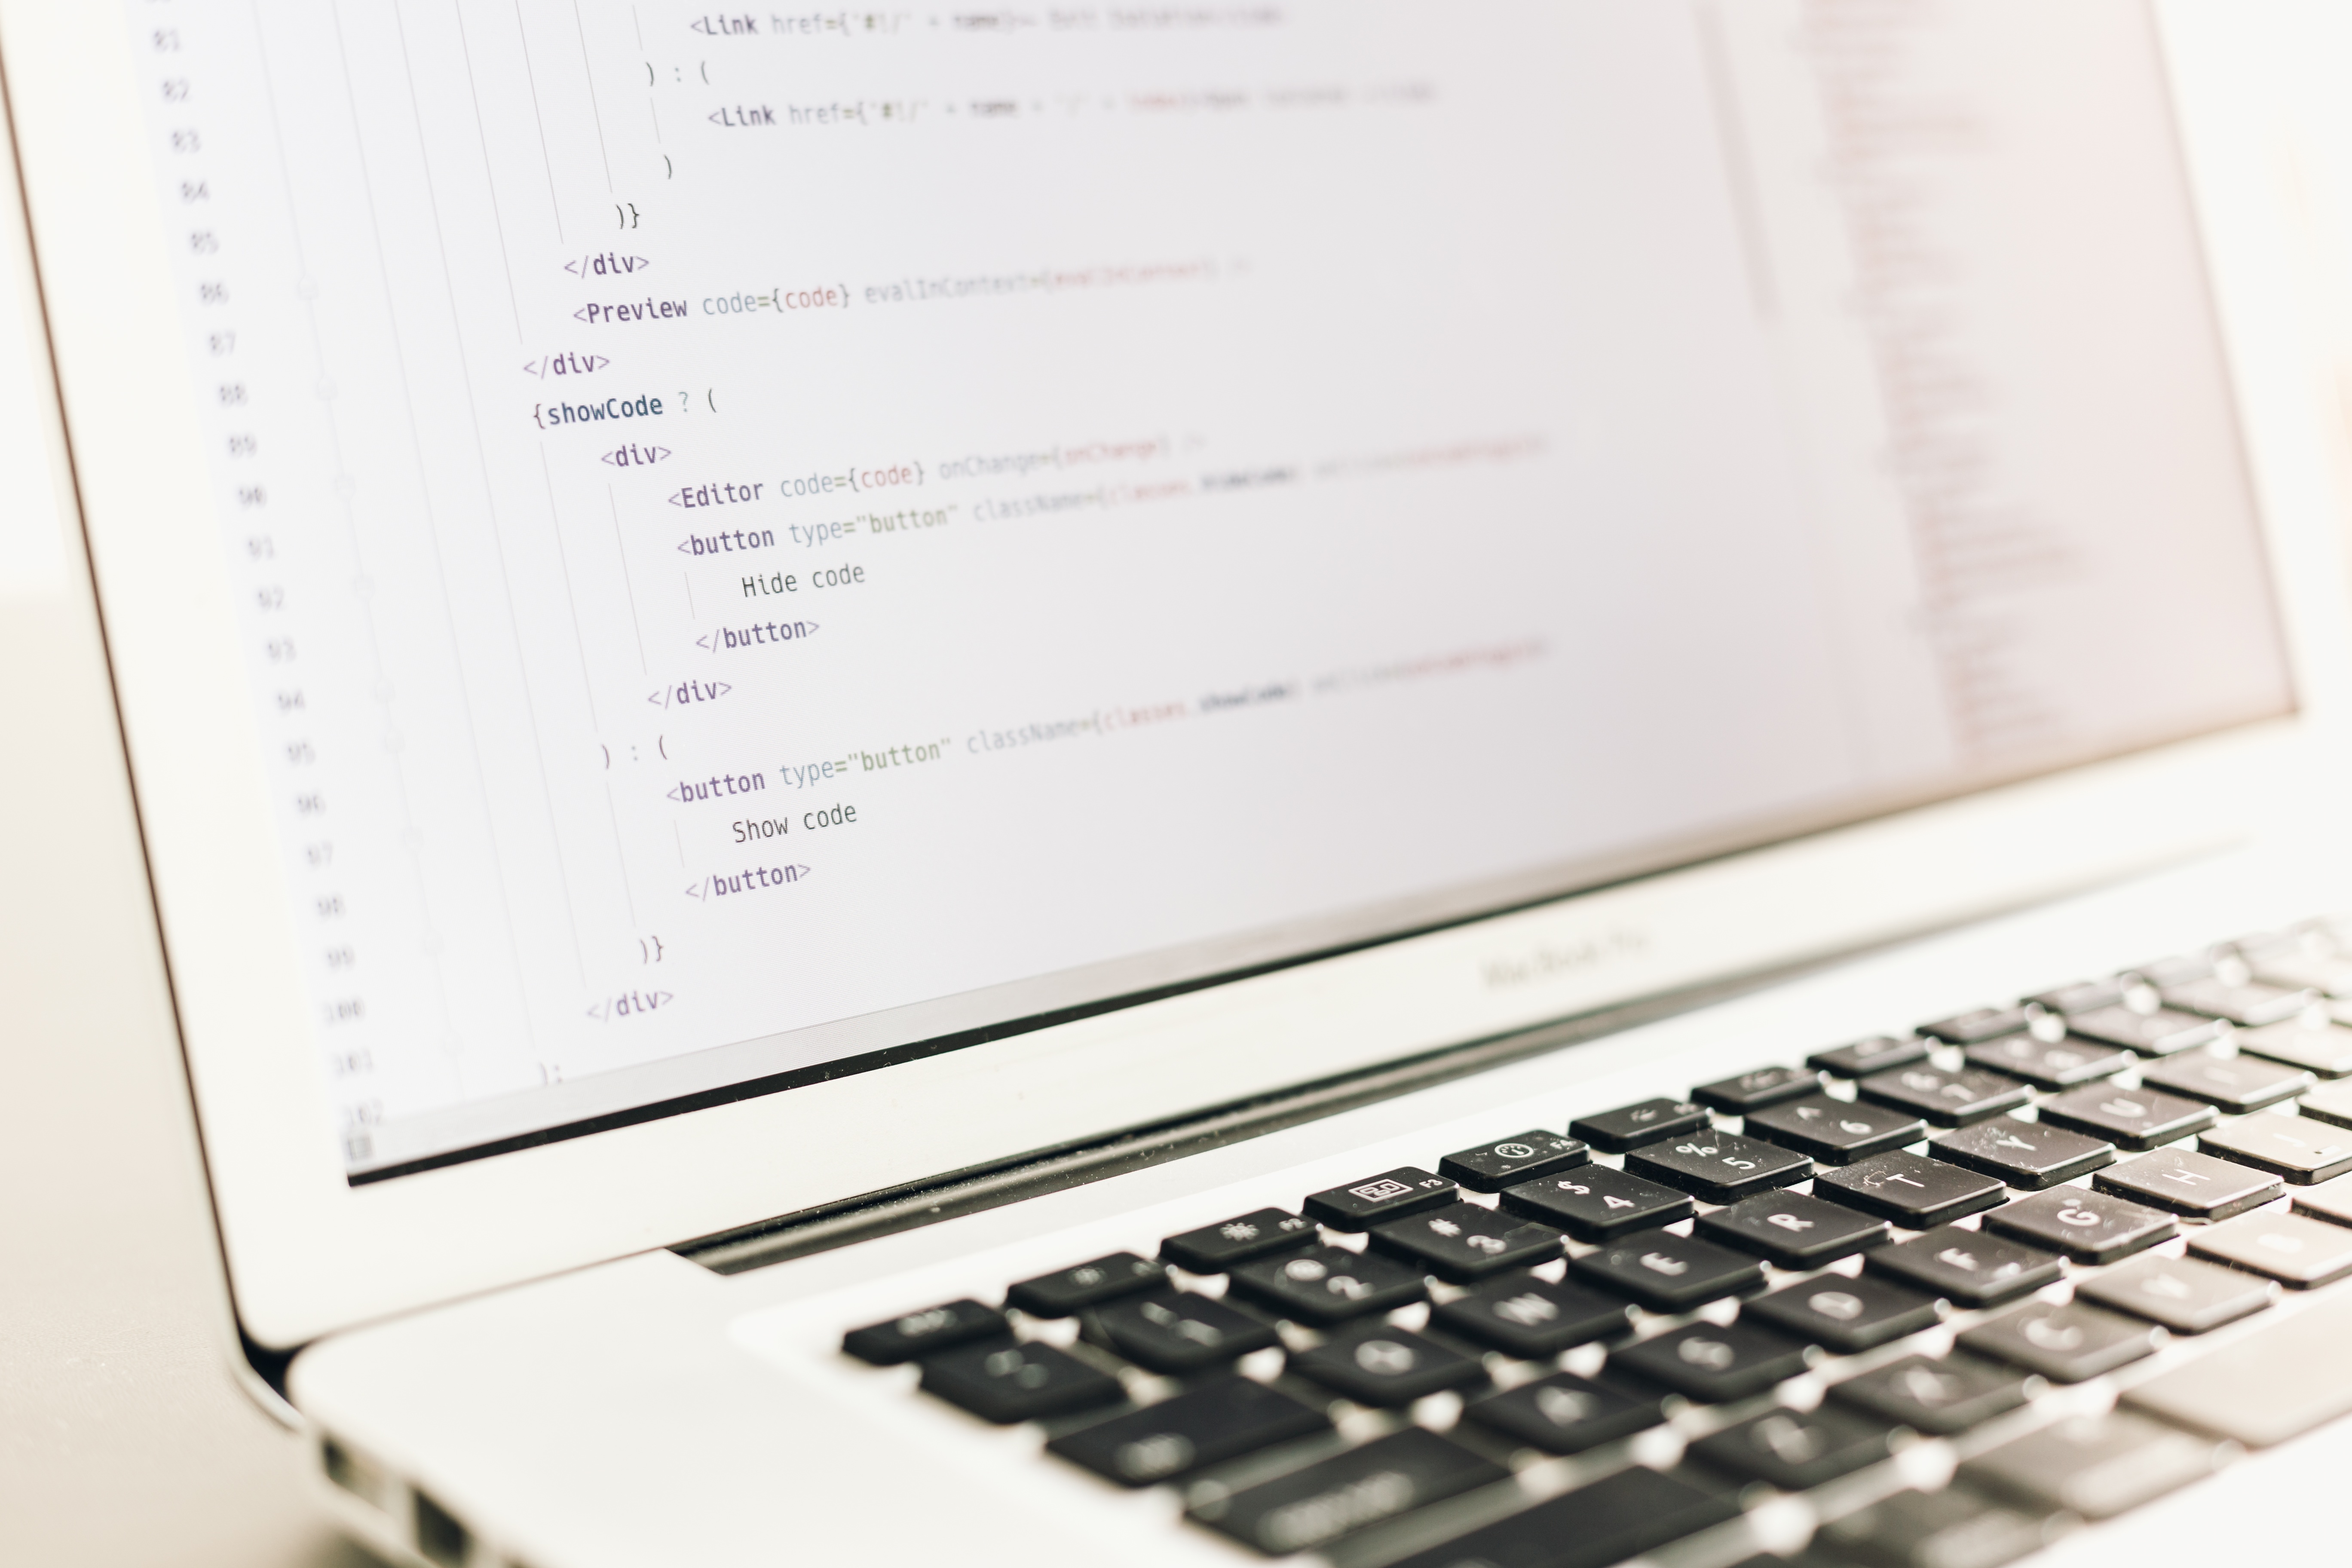
writing, brand, text, document